Brig-Glis

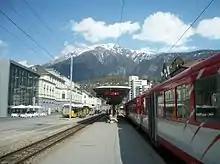
Small-gauge part of the Brig railway station, with Alpine peaks in the background.

The "Stockalperpalast", the Gamsenmauer and the Church of "Mariä Himmelfahrt" with ossuary are listed as Swiss heritage site of national significance. The entire old town of Brig is part of the Inventory of Swiss Heritage Sites.